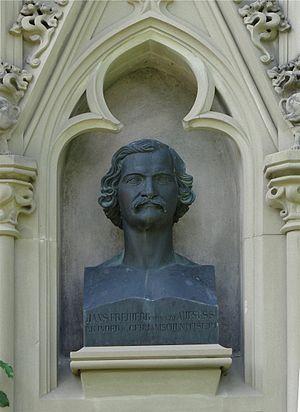
Buste de Hans von und zu Aufseß, façade de l'église paroissiale évangélique luthérienne à Aufseß, Arrondissement de Bayreuth, Allemagne.
Le Germanisches Nationalmuseum ou GNM est un musée situé à Nuremberg en Allemagne. Fondé en 1852, il abrite une importante collection relative à la culture et à l'art germaniques, allant de l'époque préhistorique jusqu'à nos jours. Avec un fonds d'environ 1,2 million de pièces, le Germanisches Nationalmuseum est le musée d'histoire culturelle allemande le plus vaste du monde.